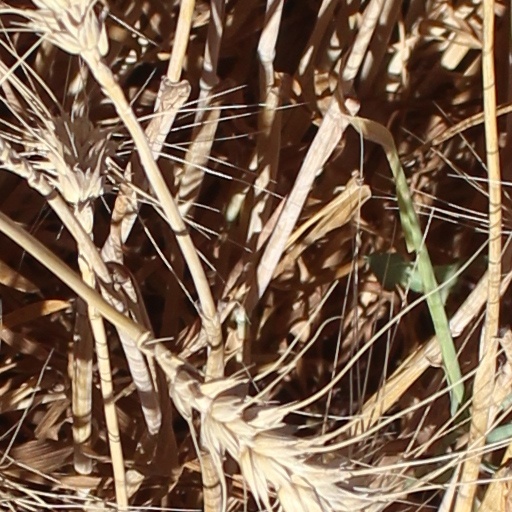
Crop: wheat